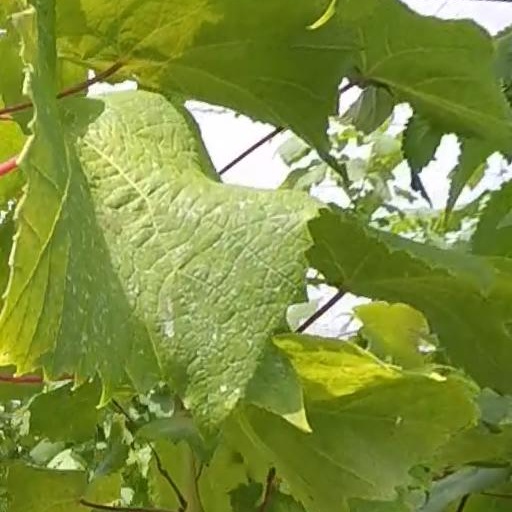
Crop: grape